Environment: real
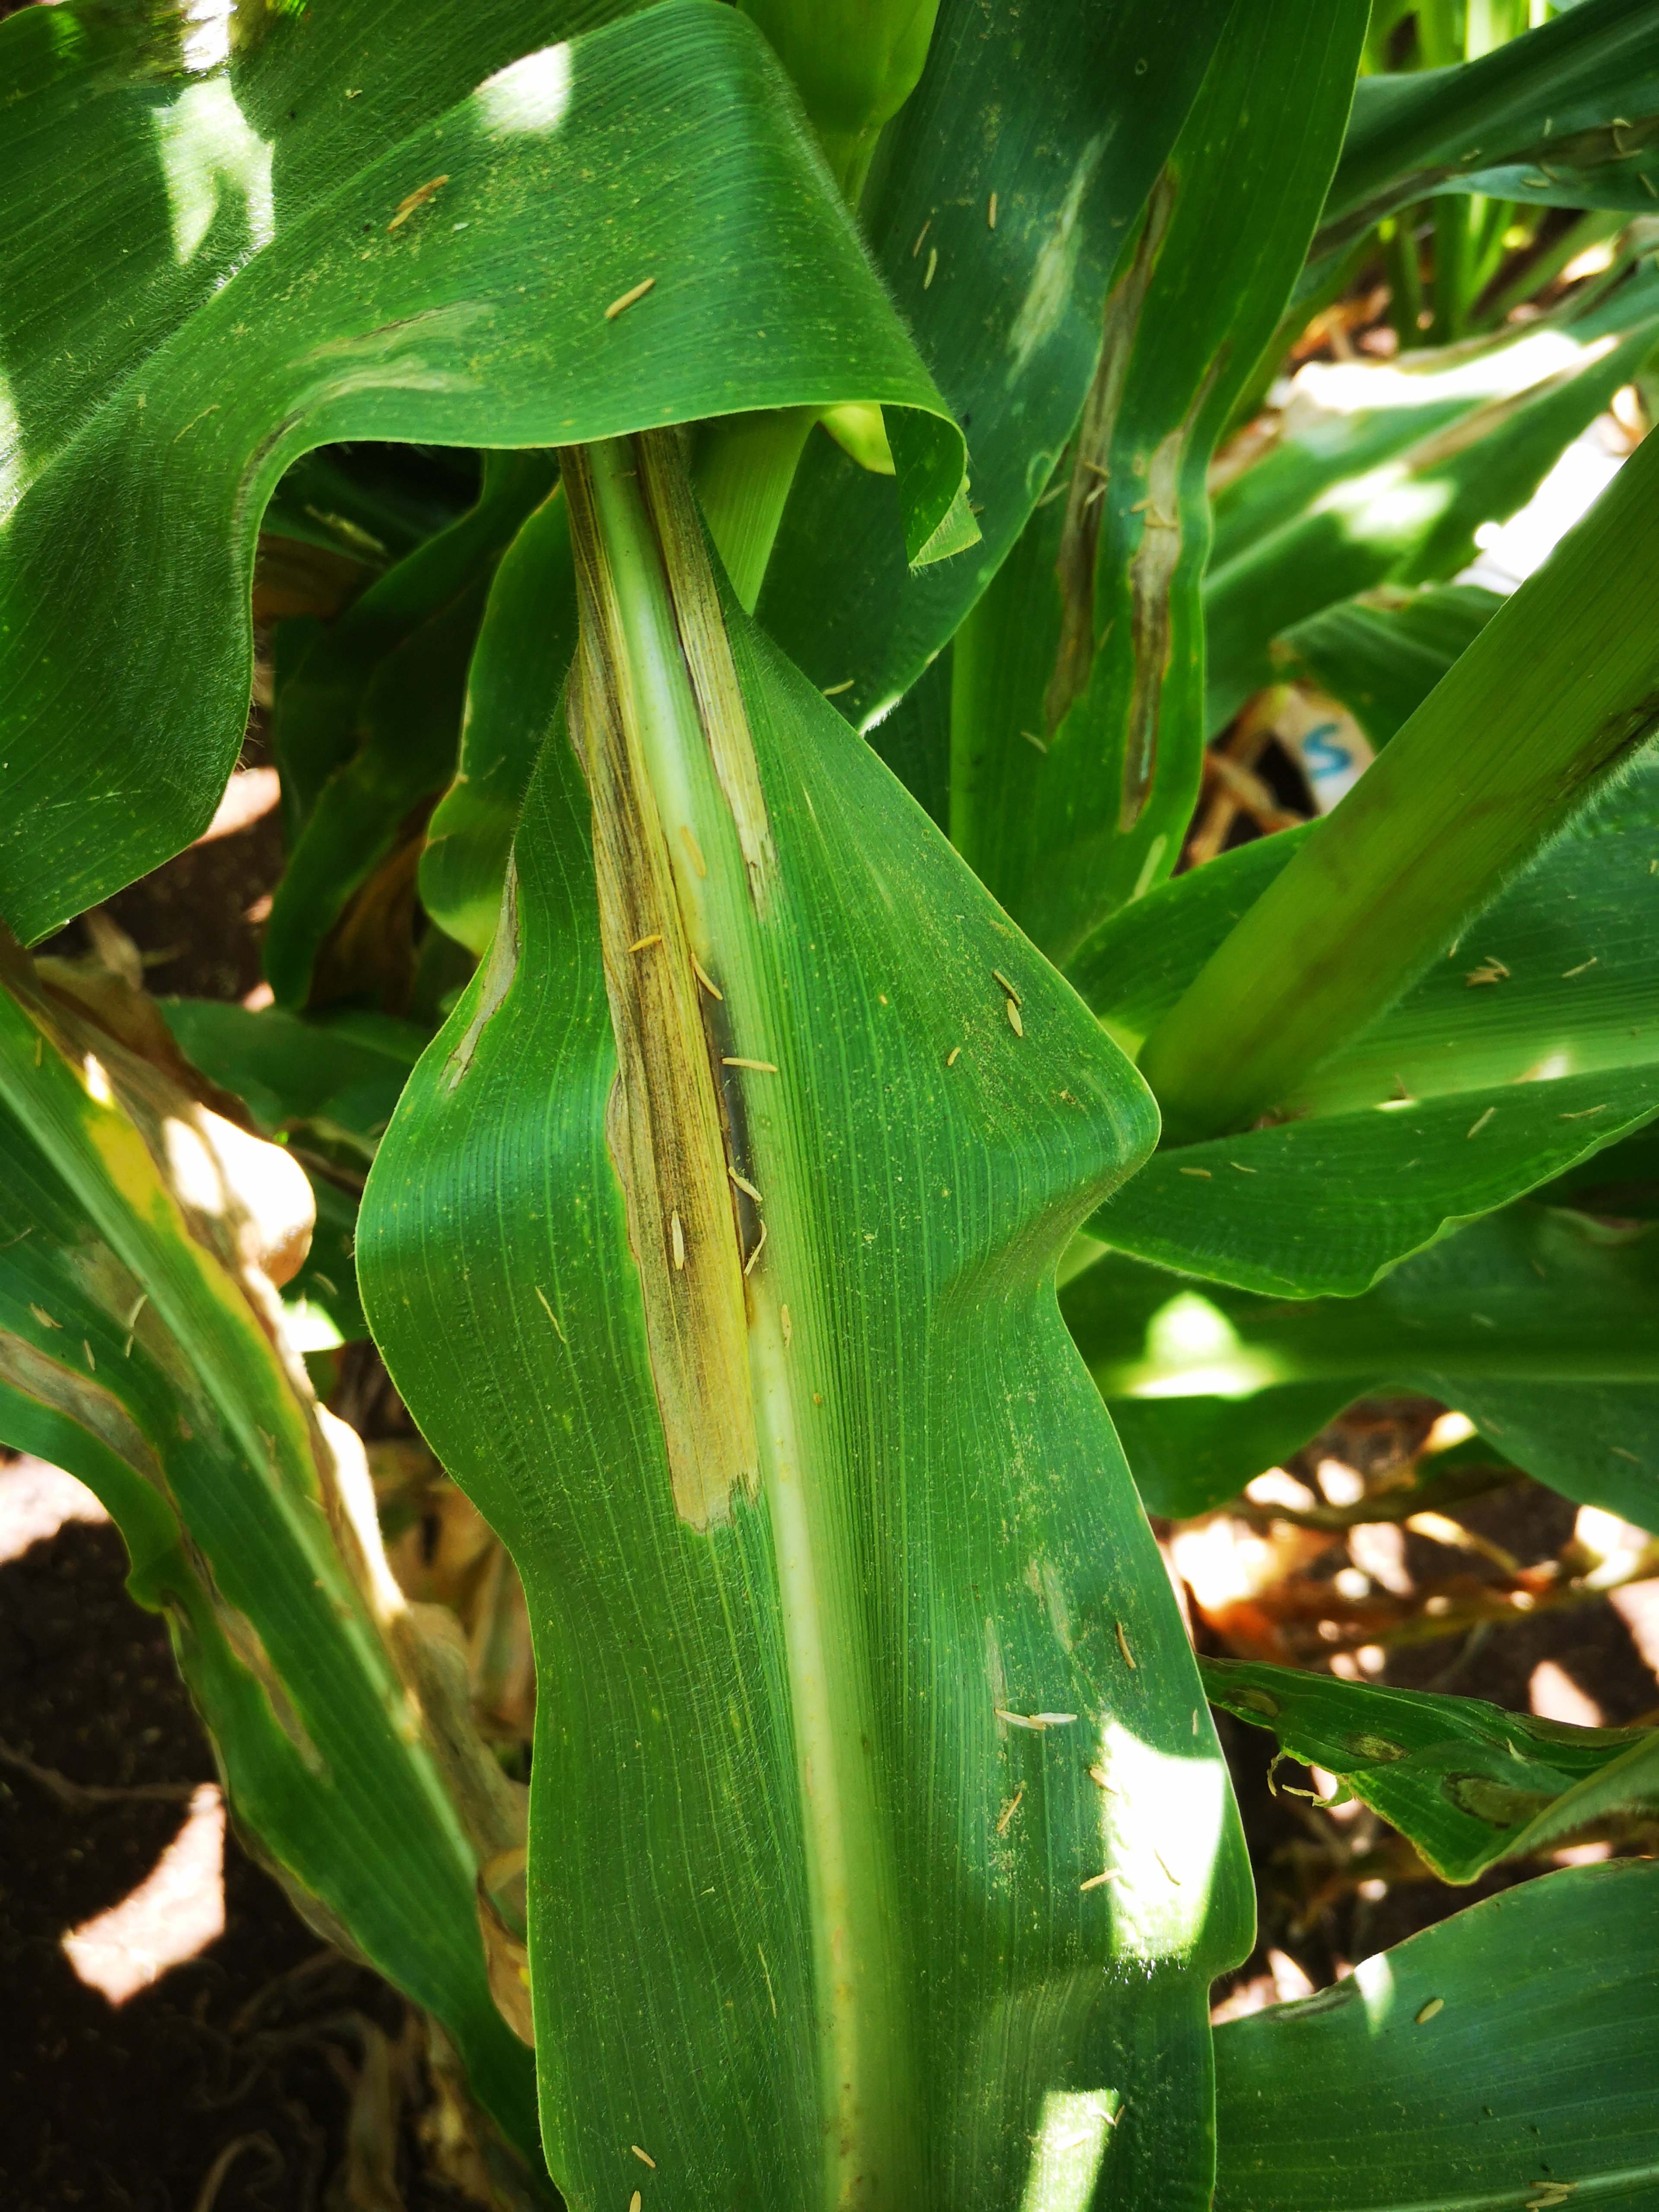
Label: northern_corn_leaf_blight